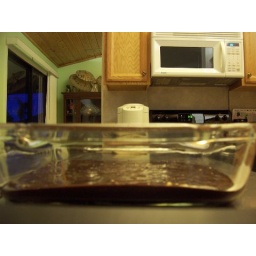
Brownie mix before it's baked, sitting on the counter in a kitchen that's not my own.